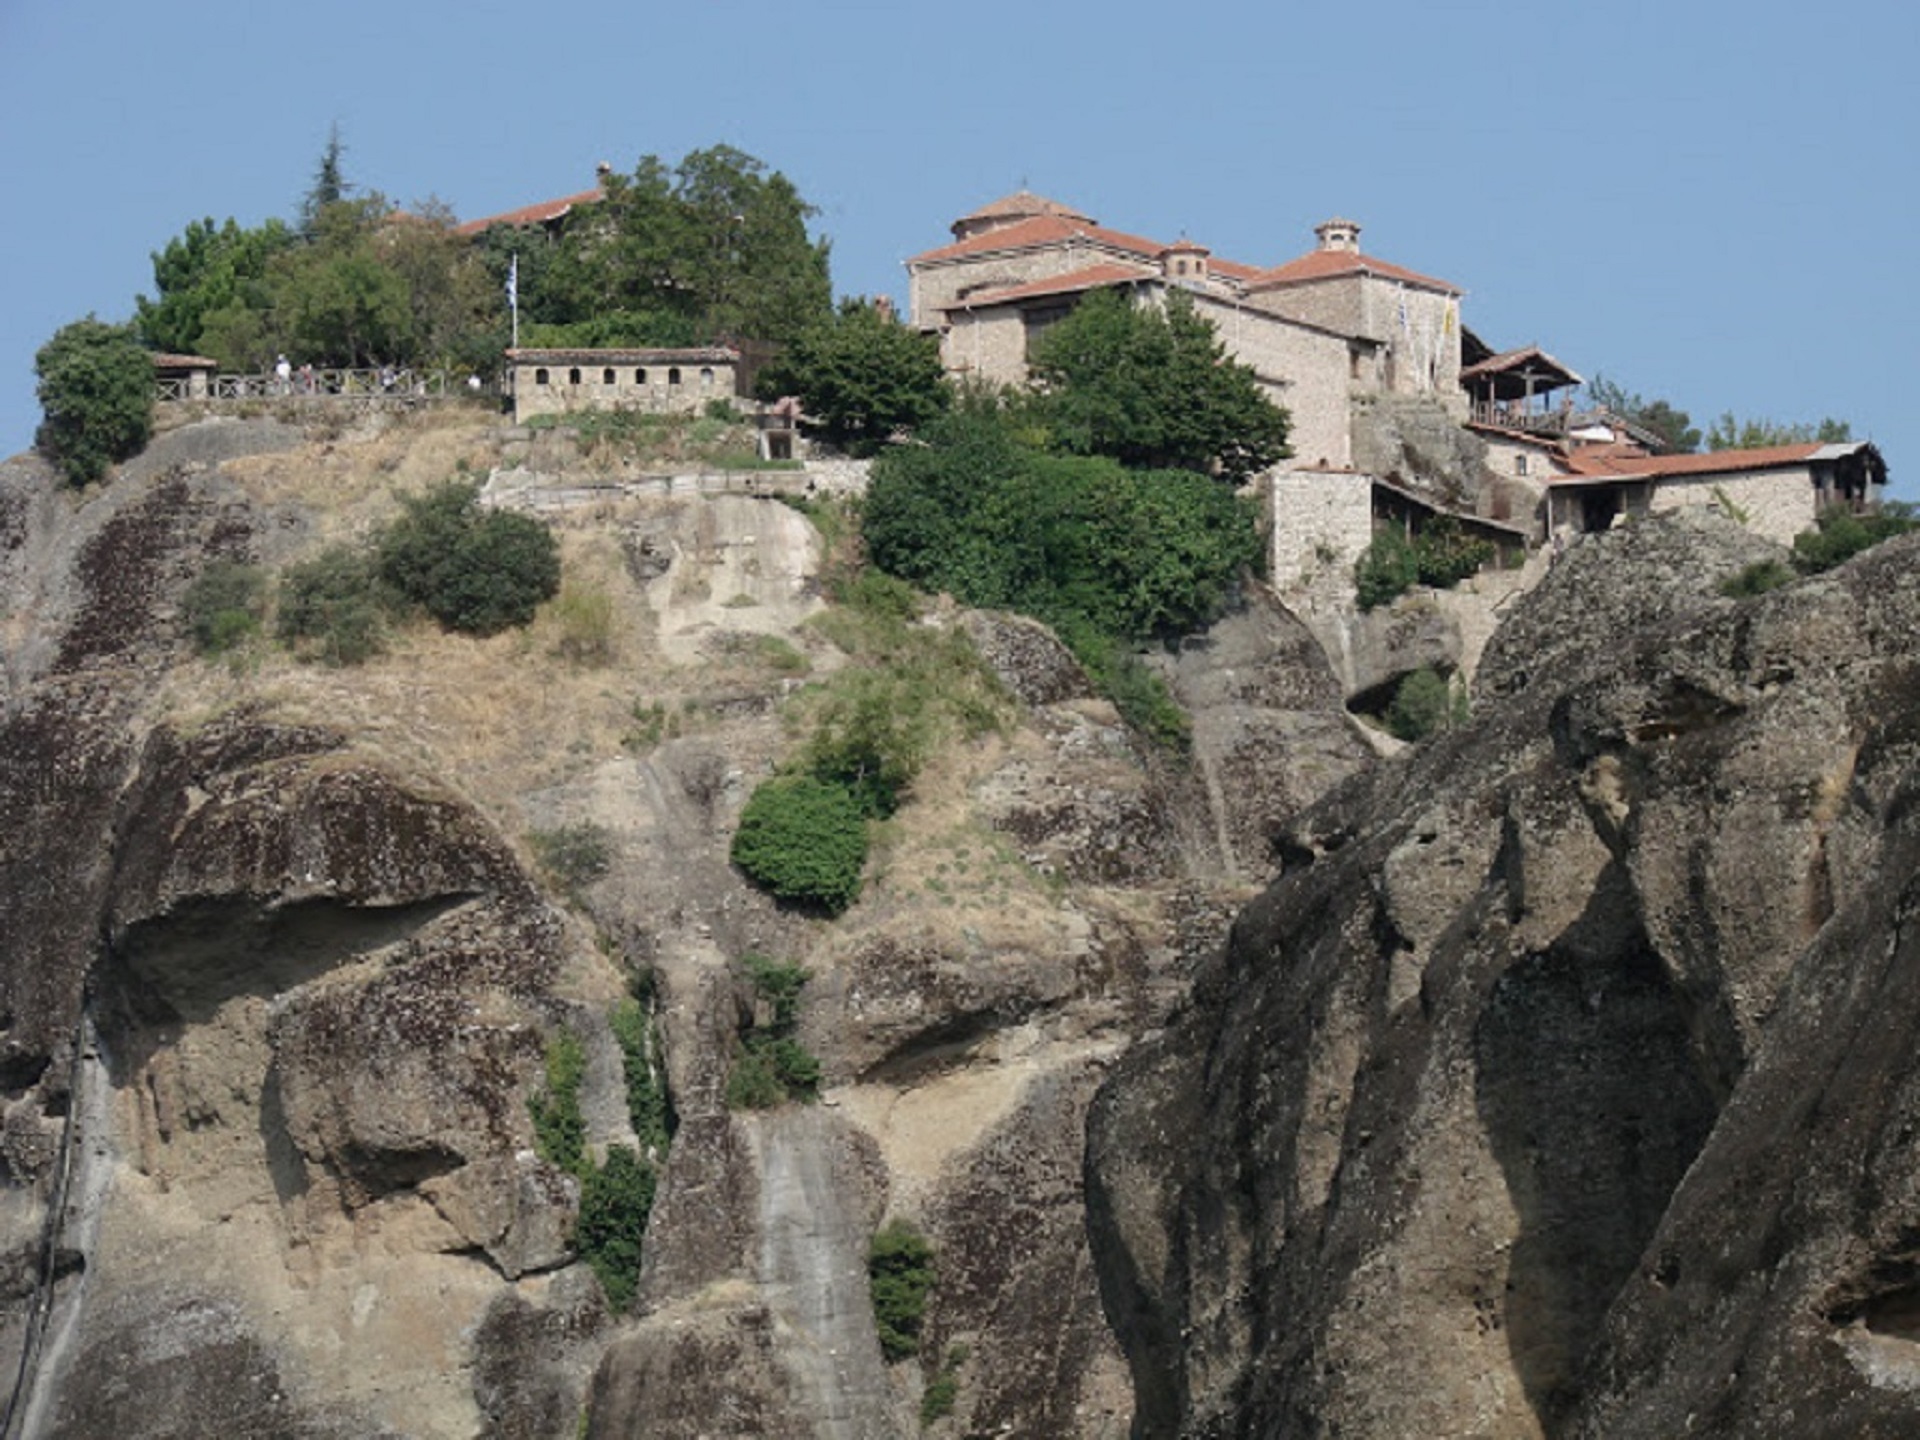
sea, coast, rock, vacation, cliff, fortification, terrain, geology, ruins, monastery, greece, cape, wadi, archaeological site, meteora, ancient history, geological phenomenon, trikala